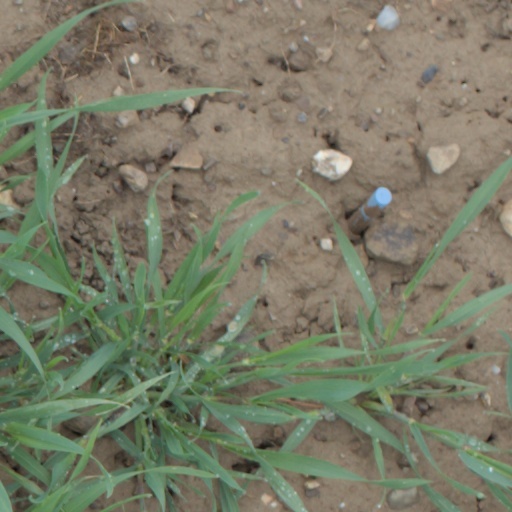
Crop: wheat